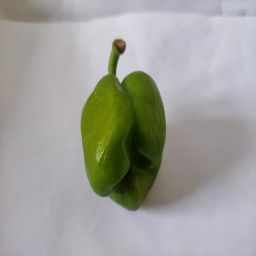
Crop: Bell Pepper
Quality: Ripe